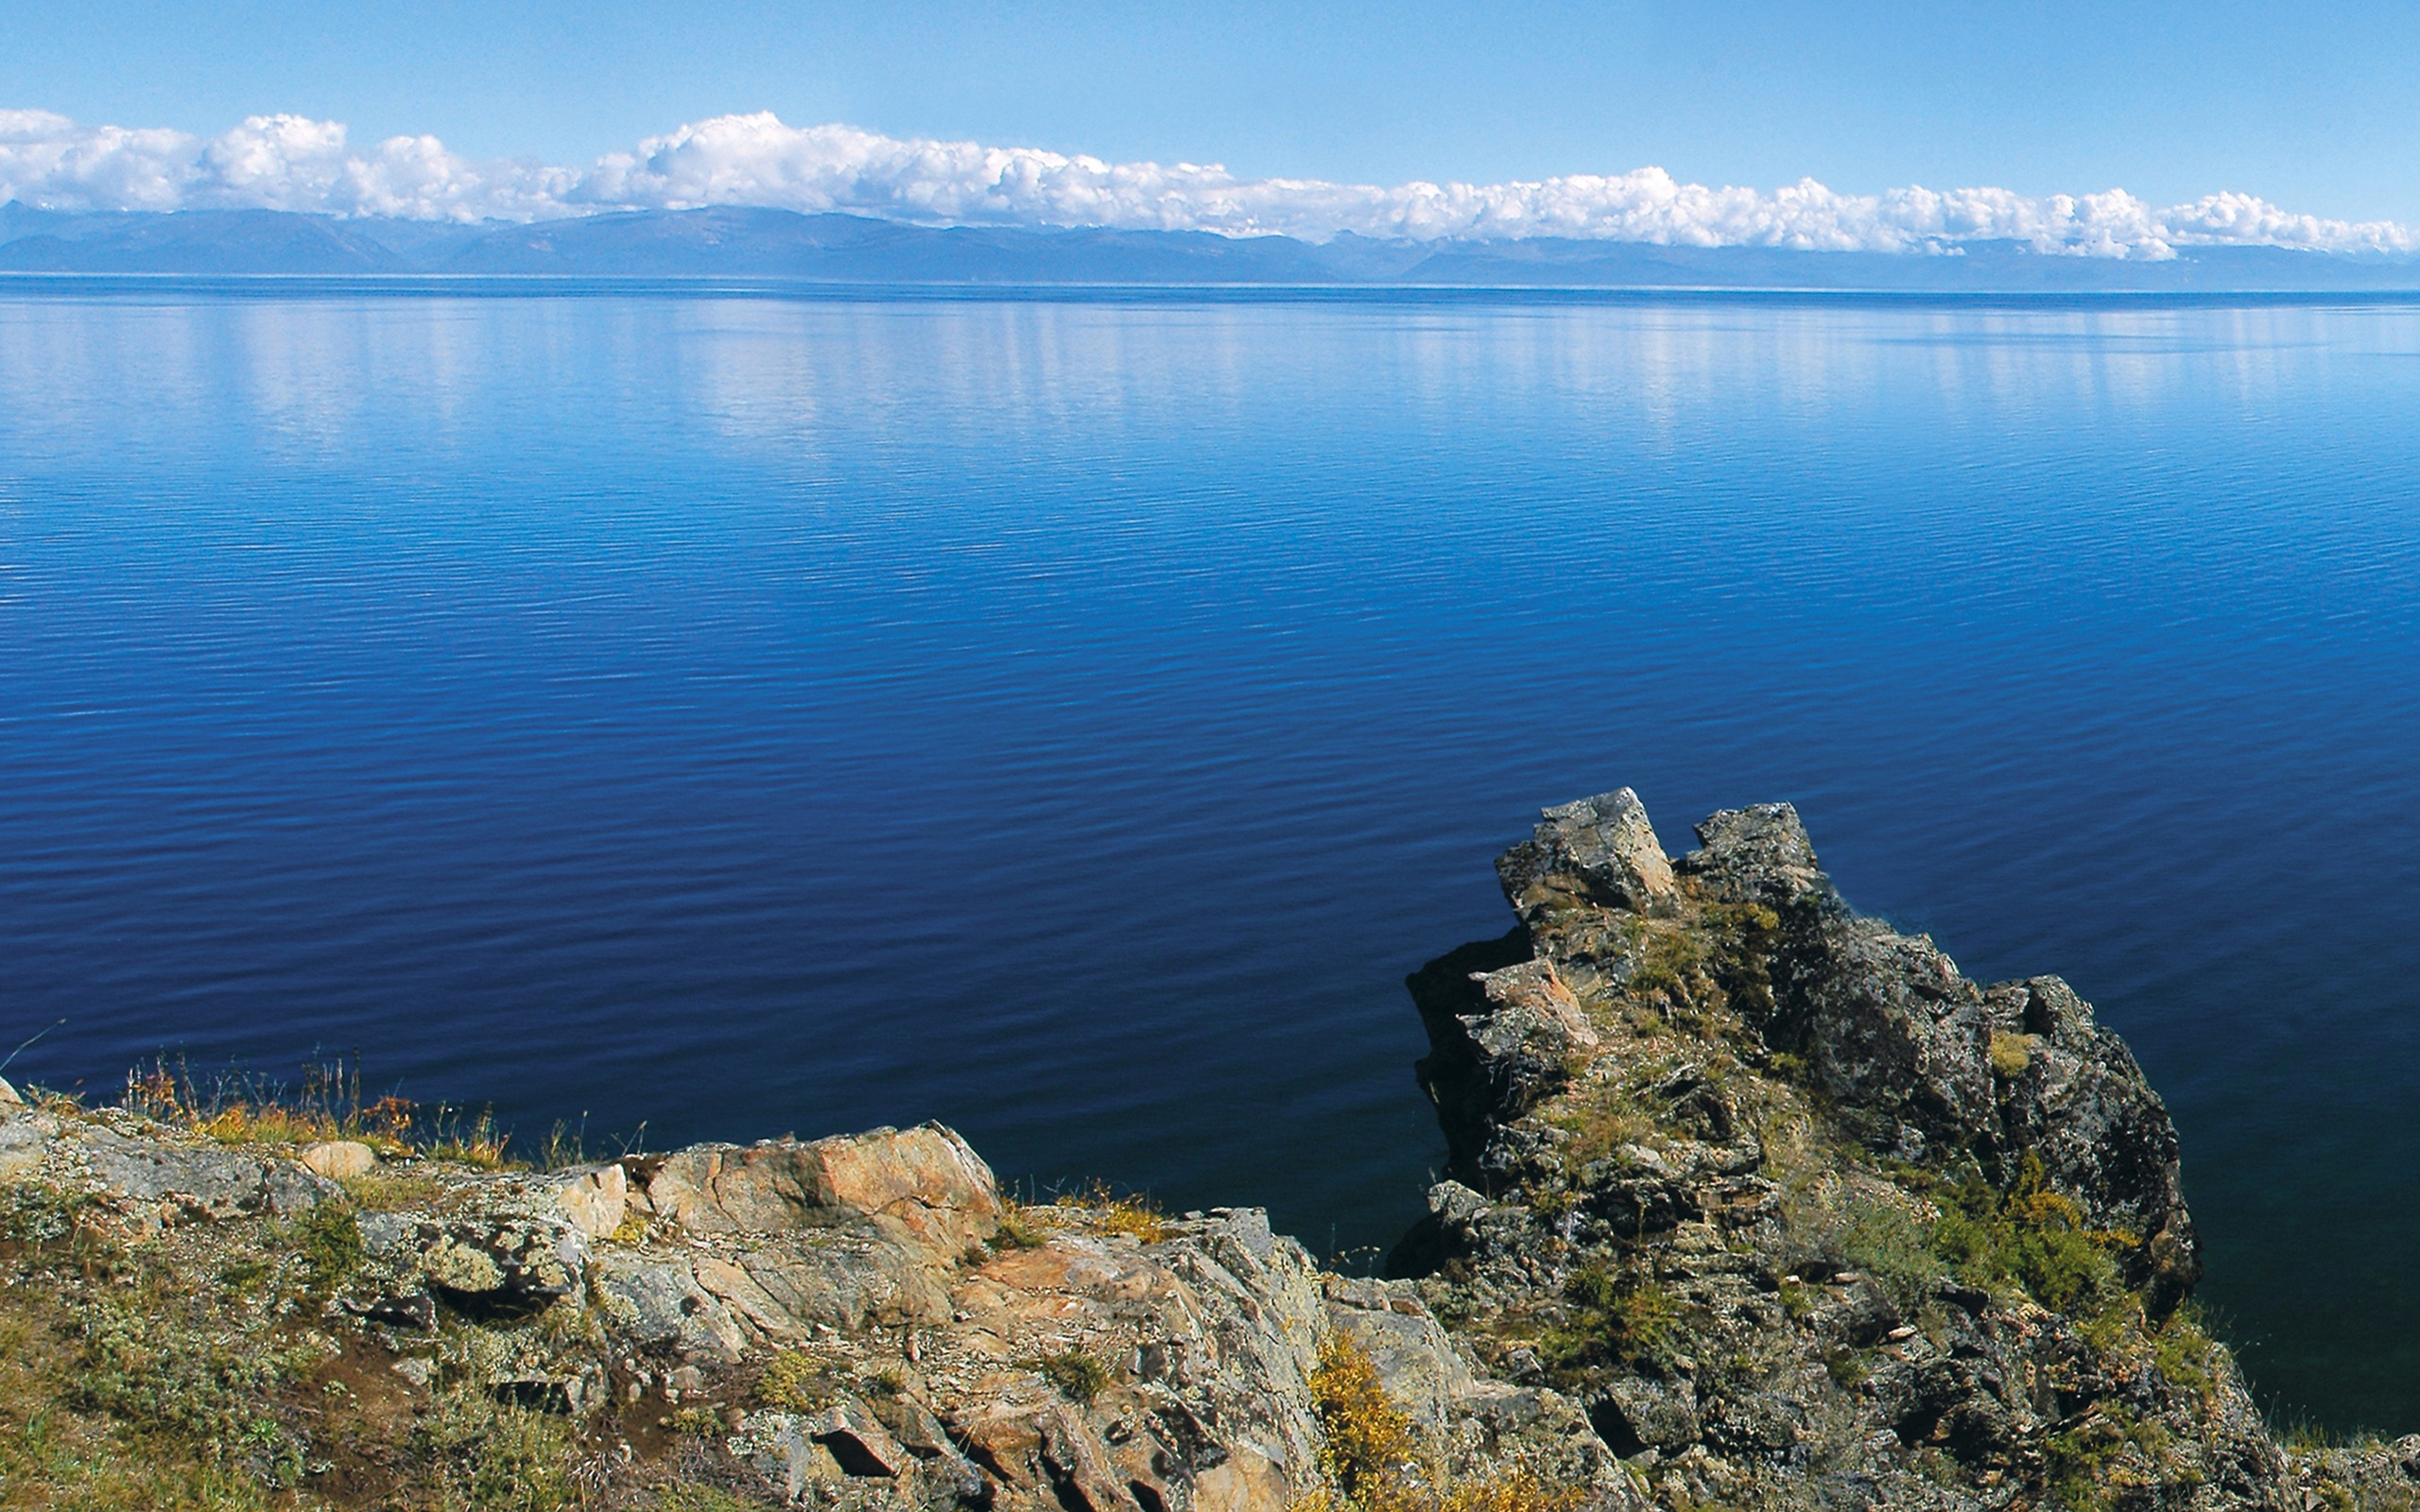
landscape, sea, coast, water, nature, outdoor, ocean, horizon, mountain, countryside, shore, lake, cliff, reflection, tranquil, bay, blue, reservoir, terrain, body of water, rocks, mountains, fell, loch, crater lake, cape